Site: brandenburg
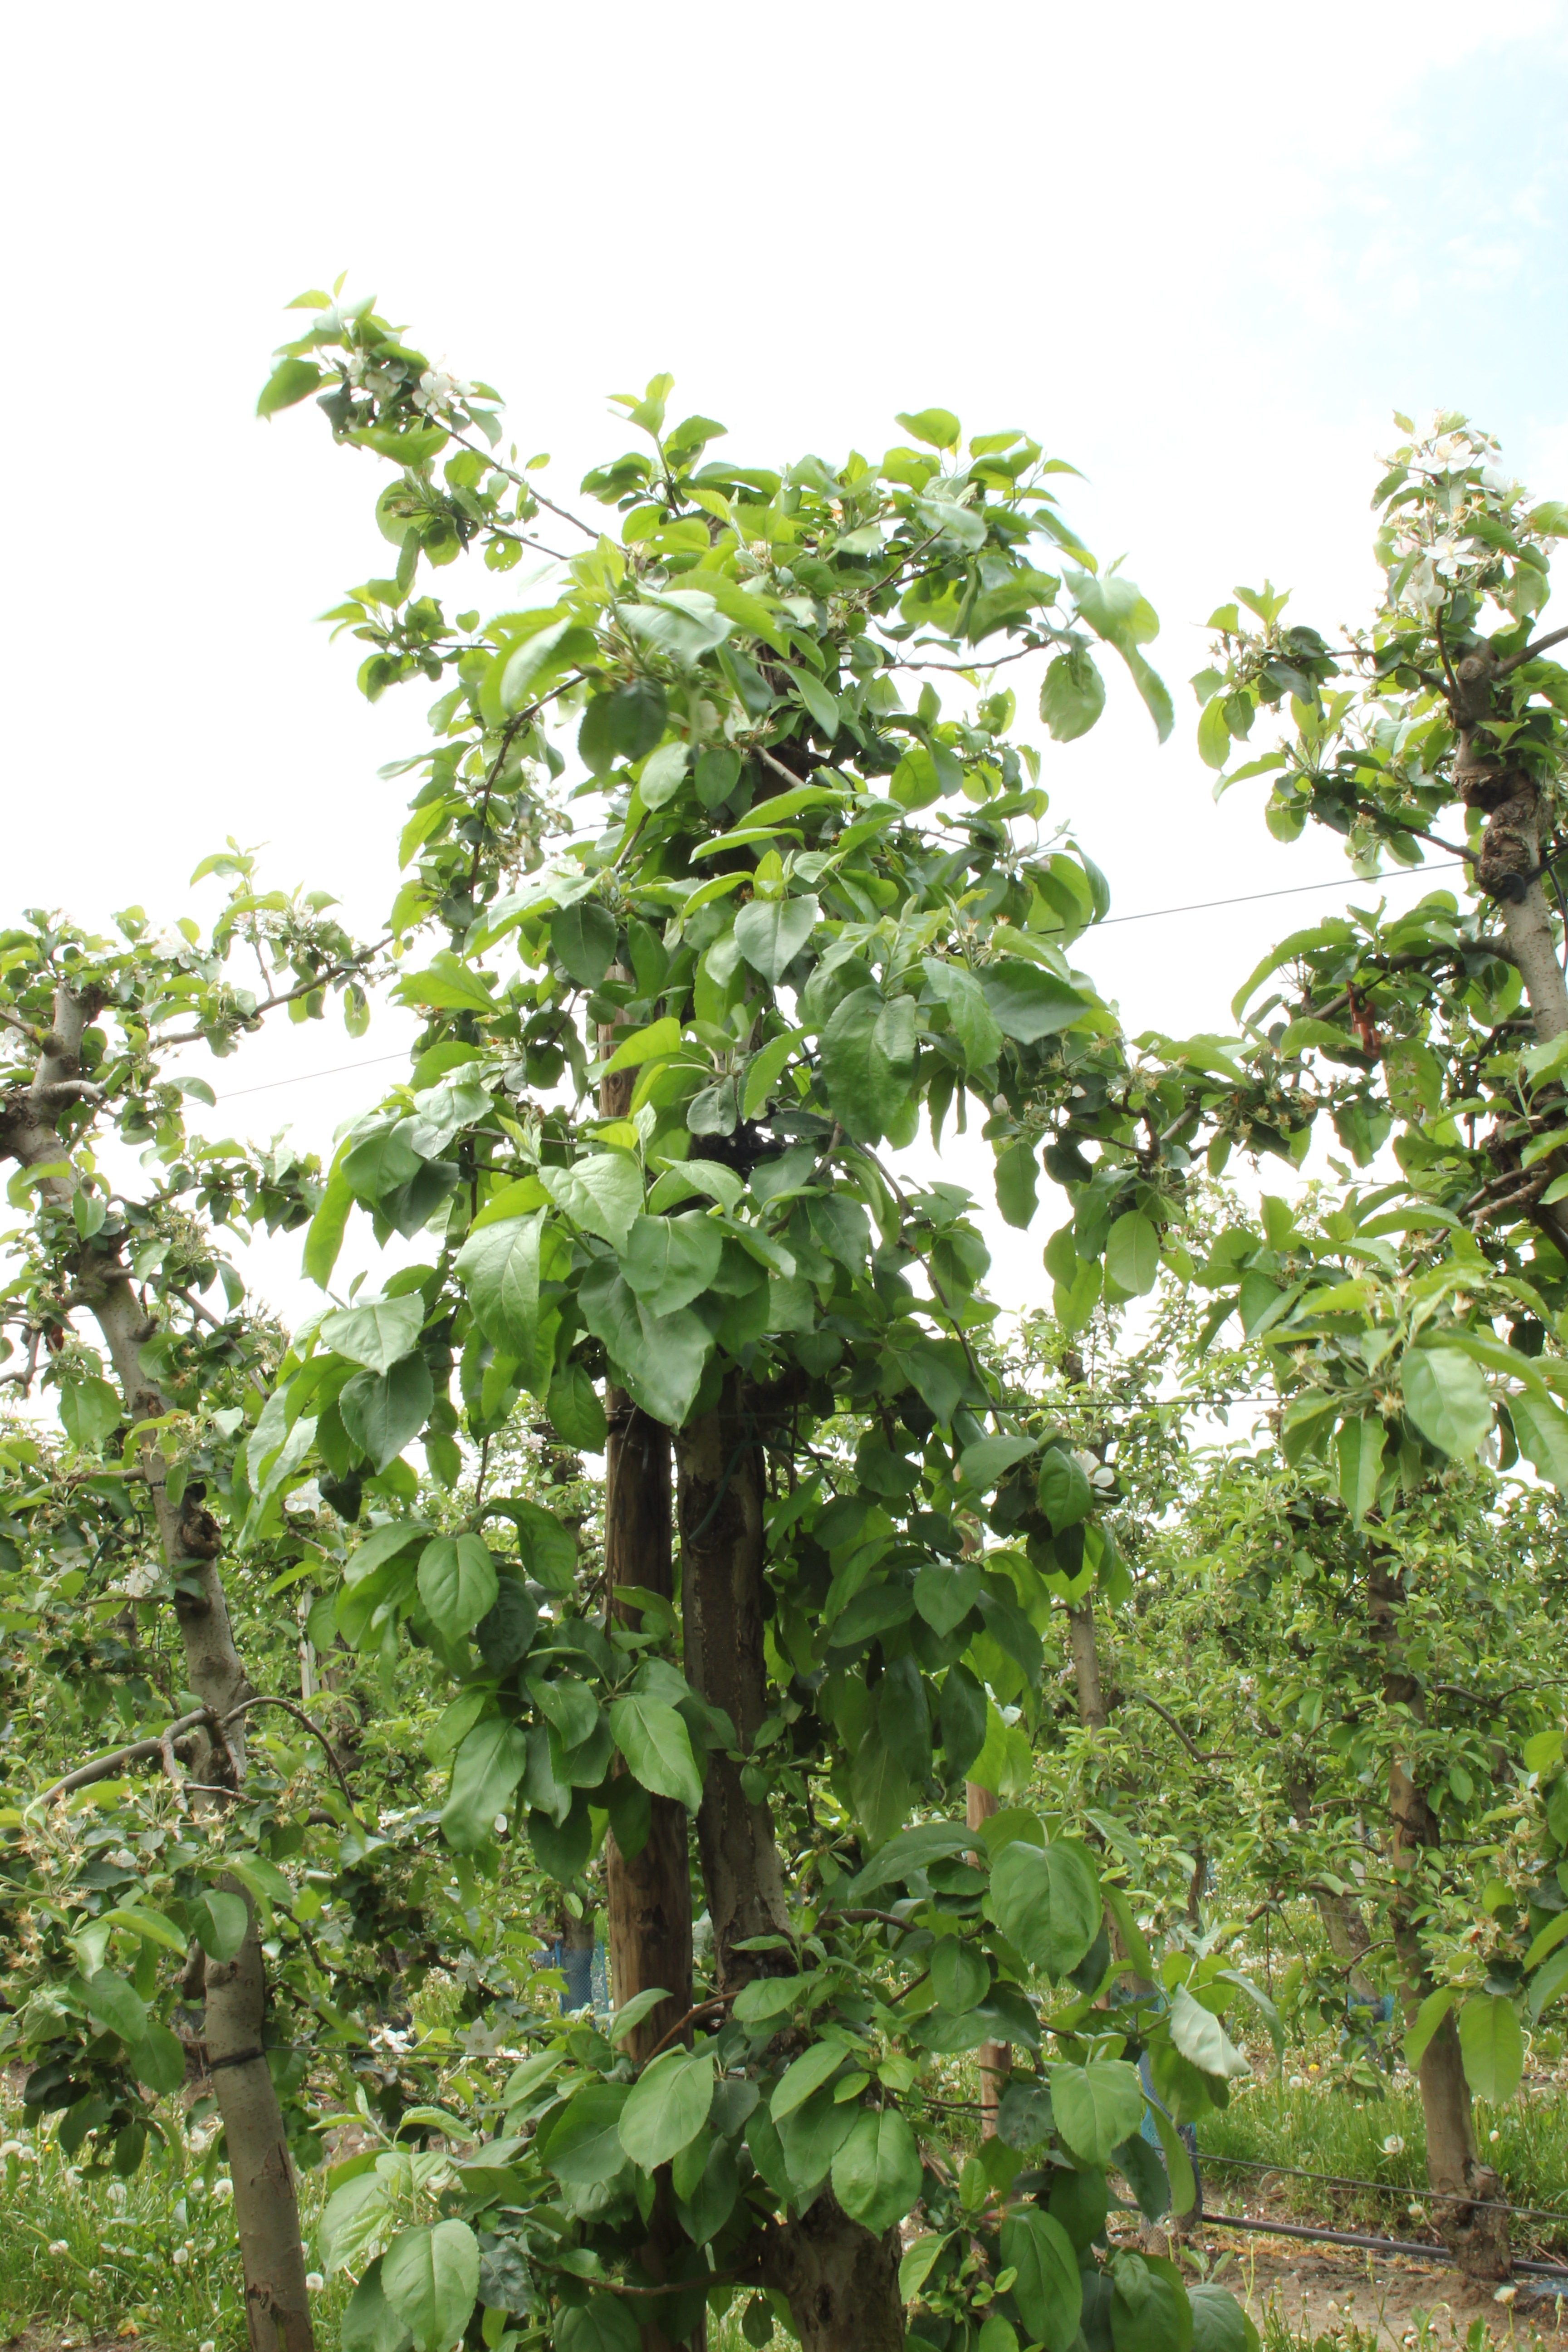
Growth stage (BBCH 67): Flowering